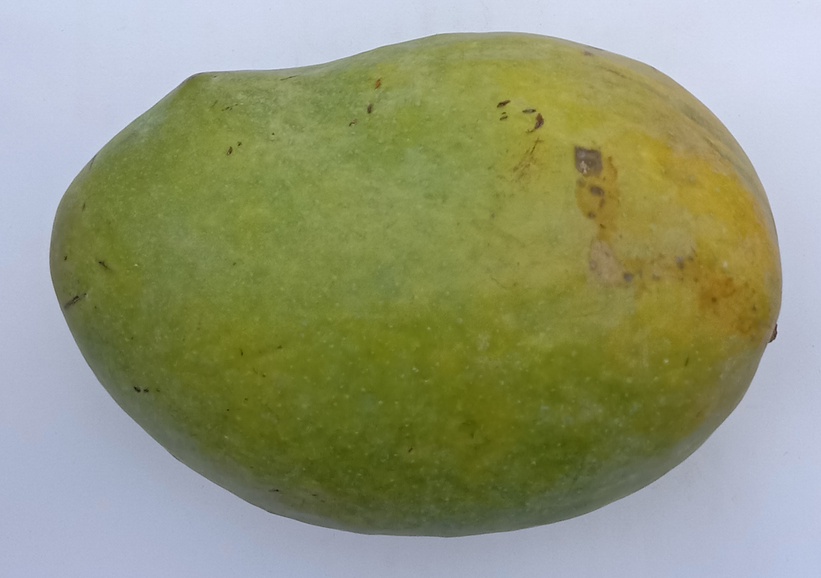
Mango variety: Chaunsa (White)